Walter Edmond Smith

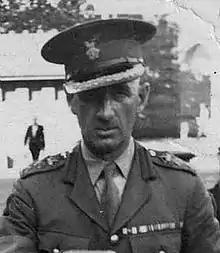
1939. Brig. WE Smith, near Central Railway Station, Sydney

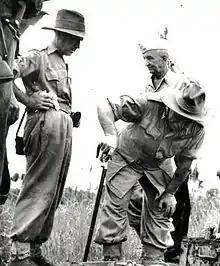
1943. Brig. WE Smith (left), Gen. Sir TA Blamey (front), Lieut. Gen. RL Eichelberger (rear) January 1943 examining a captured Japanese range finder in the Buna area.

On 23 October 1939, just after the outbreak of the Second World War, Smith was promoted to the rank of brigadier and appointed commander of the Australian 14th Infantry Brigade, a militia unit with members drawn mainly from rural New South Wales and Canberra. Until April 1942, the brigade was tasked with coastal defence of Australia's main war production centres stretching from Port Kembla (steel production) about 110 kilometres south of Sydney to Newcastle (coal extraction) about 160 kilometres north. It was also responsible for providing conscripts with training in the Picton, Casula, Greta, Holsworthy, and Tomago areas near Sydney.